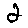
Label: 2